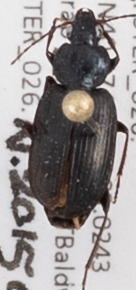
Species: Agonum placidum
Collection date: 2015-06-29
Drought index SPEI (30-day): -0.1
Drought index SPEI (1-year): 1.45
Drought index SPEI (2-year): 1.69